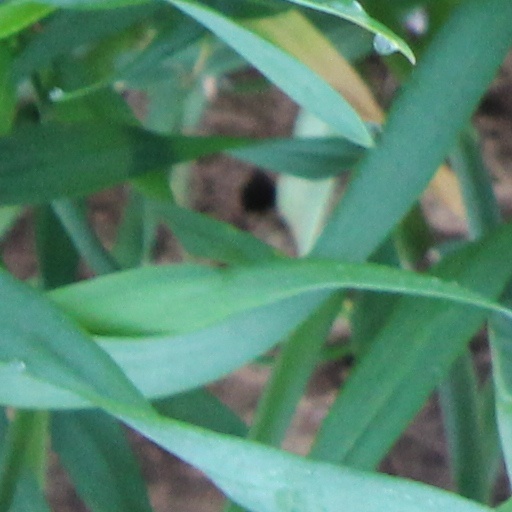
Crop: wheat